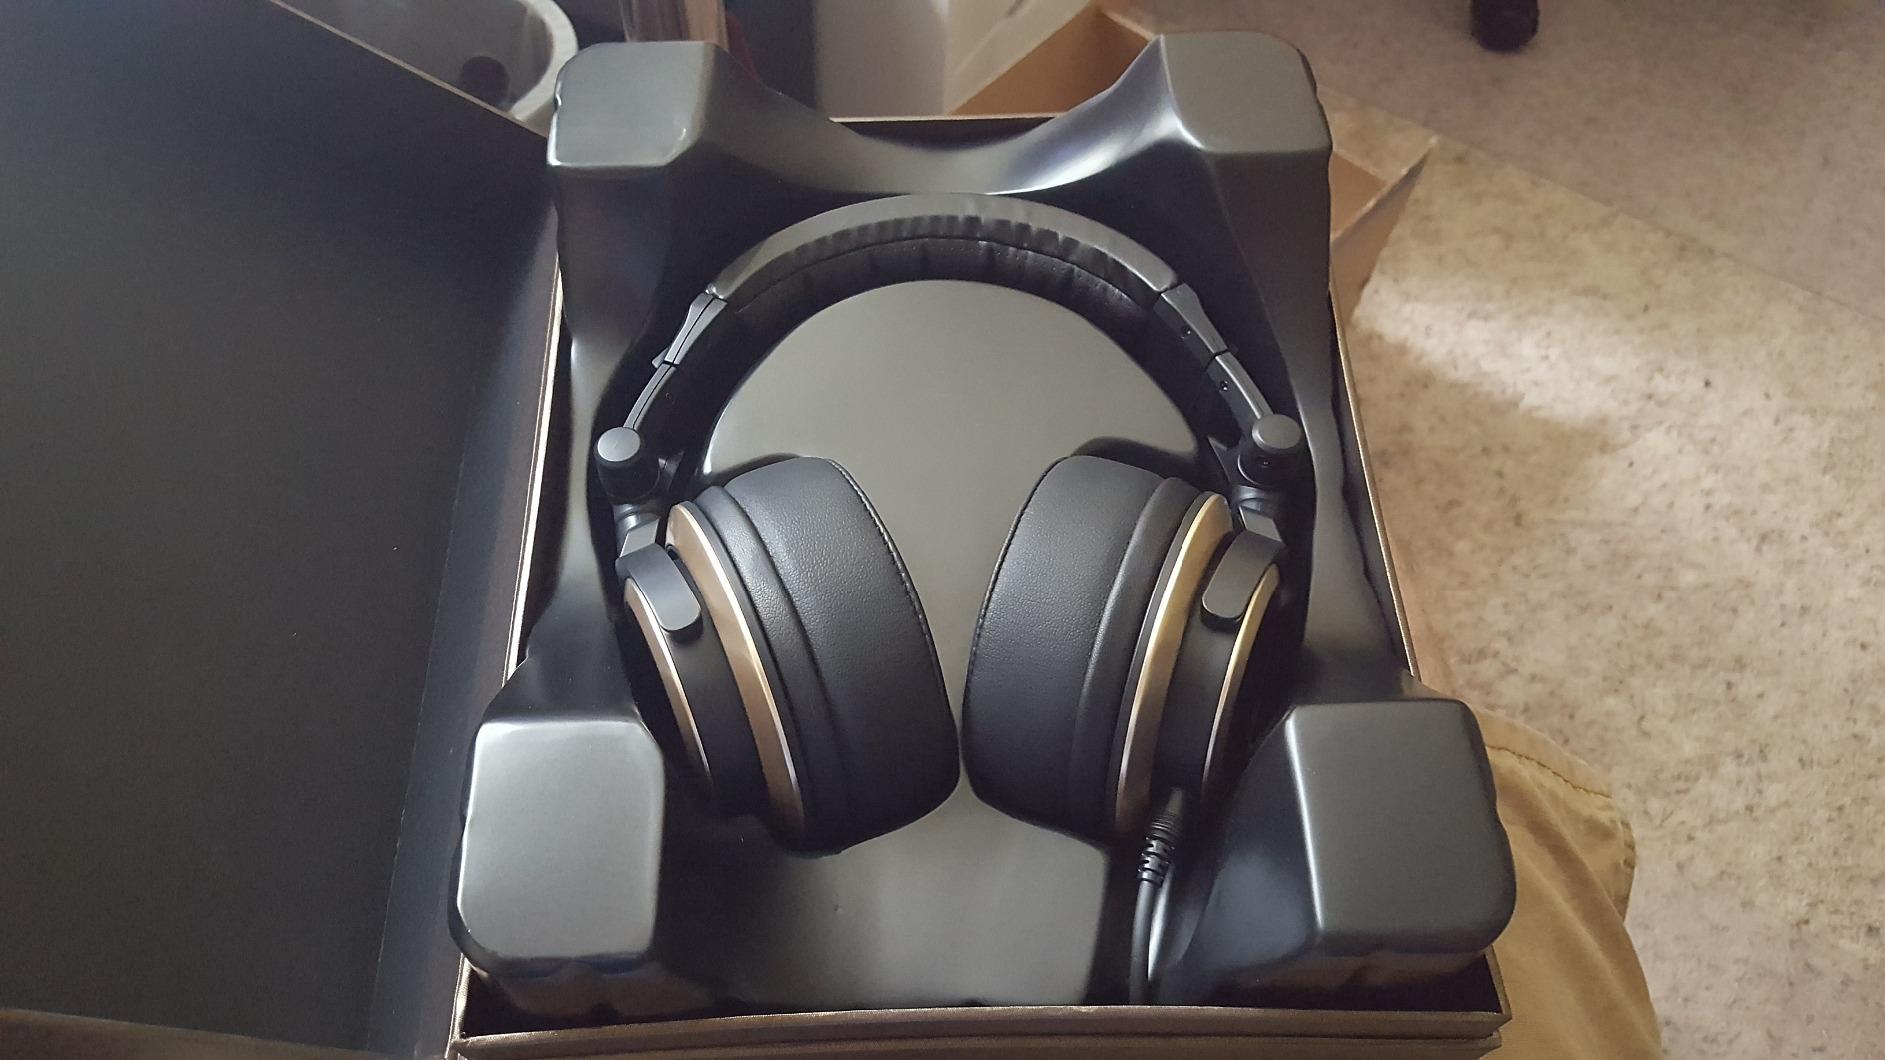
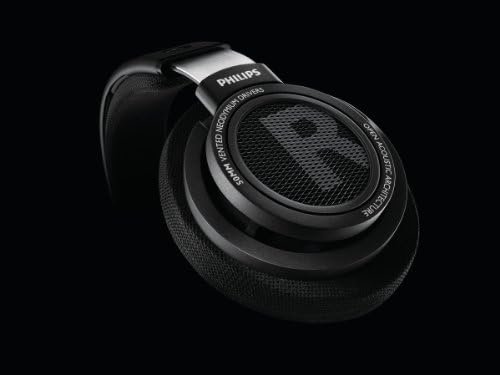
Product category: headphones
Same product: no